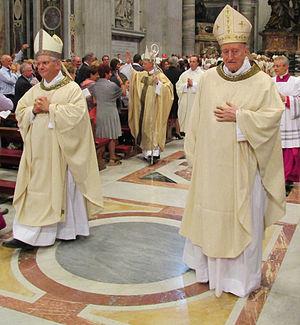
Maurizio Malvestiti, né le 25 août 1953 à Marne en Italie, dans la commune de Filago, est un prélat catholique italien, évêque de Lodi depuis le 26 août 2014.
Giuseppe Merisi, né le 25 septembre 1938 à Treviglio dans la province de Bergame en Italie, est un évêque catholique italien, évêque émérite de Lodi depuis août 2014.